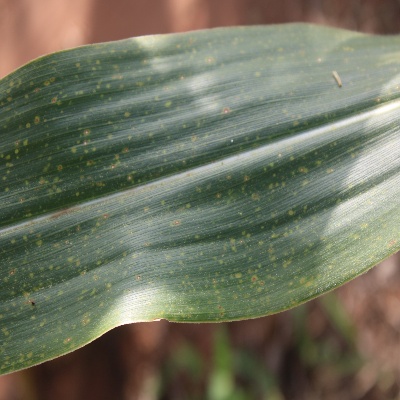
Crop: Maize
Condition: leaf spot